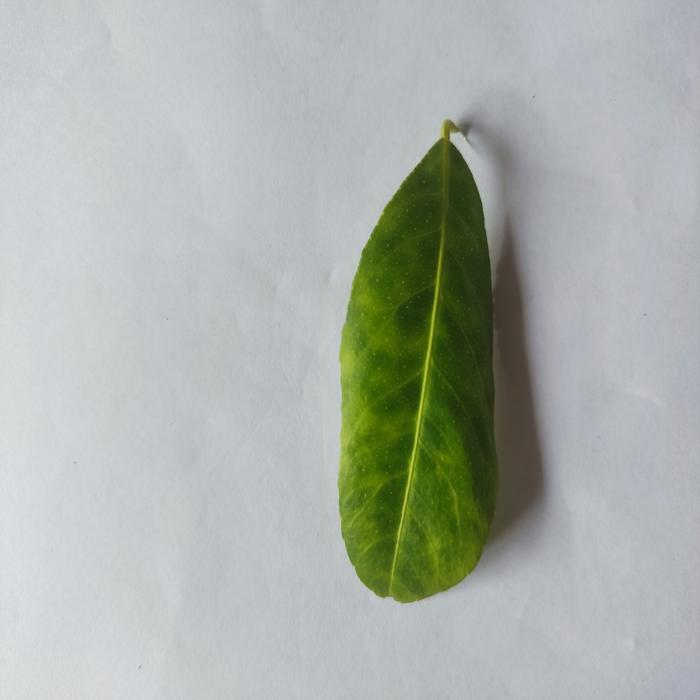
Crop: Lemon
Leaf condition: Citrus